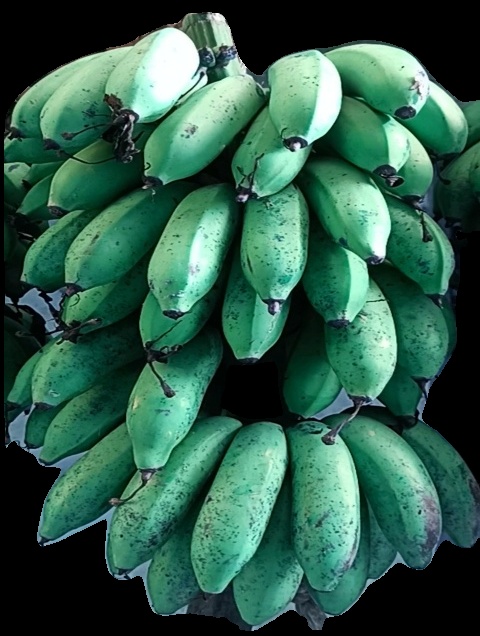
Variety: rasbale
Grade: grade2